South Kilburn

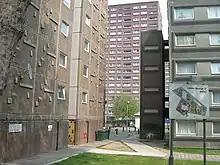
View of South Kilburn tower blocks

South Kilburn is a large housing estate in Kilburn, in the London Borough of Brent. Typical of brutalist 1960s designs of public housing in the United Kingdom, it is characterised by high-density housing in low-rise flats and 11 concrete tower blocks. It was approved in 1959 and extended in 1963. This scheme was further developed in the late 1960s and early 1970s; redevelopment occurred during the 2010s. The population is predominantly Afro-Caribbean and Pashtun.